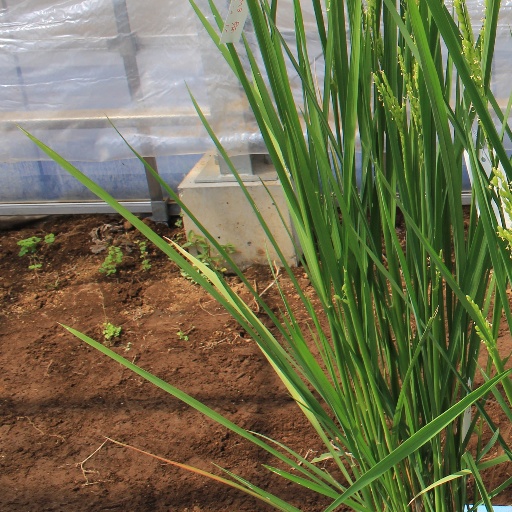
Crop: rice